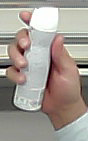
Product: rexona_spray